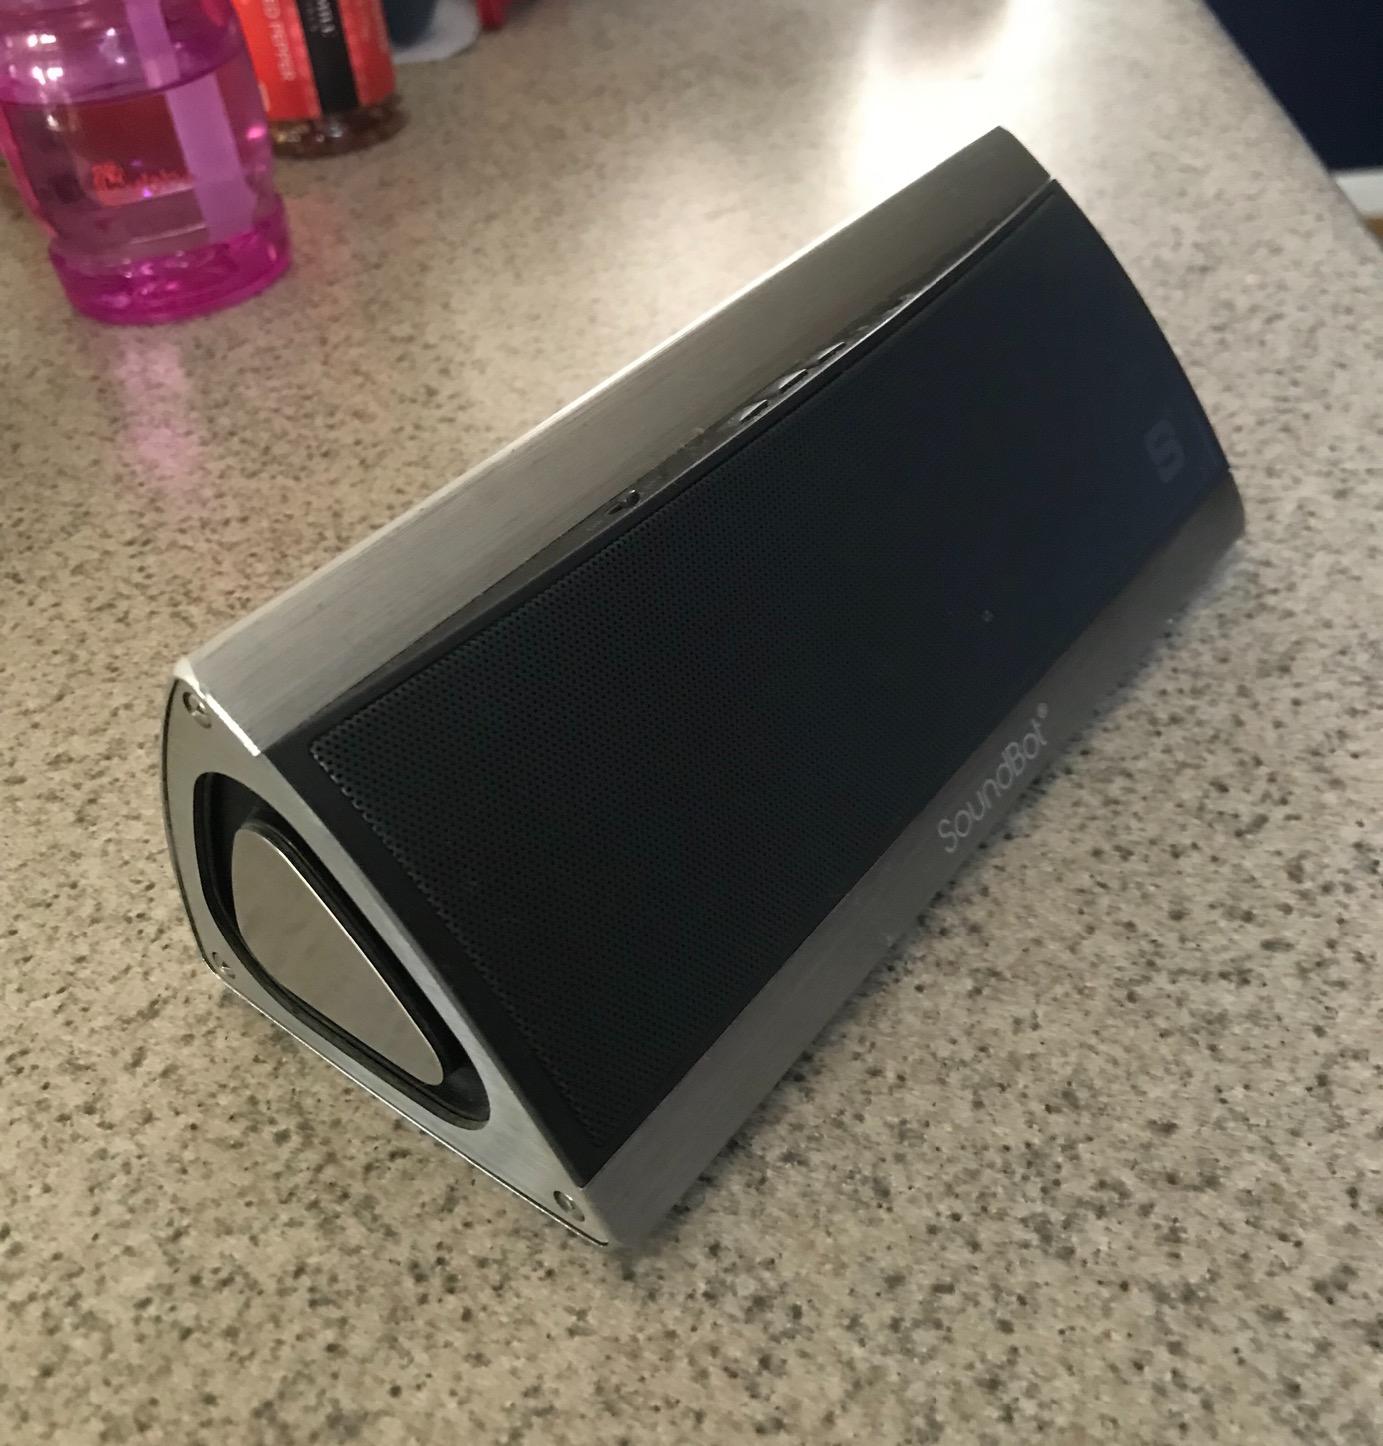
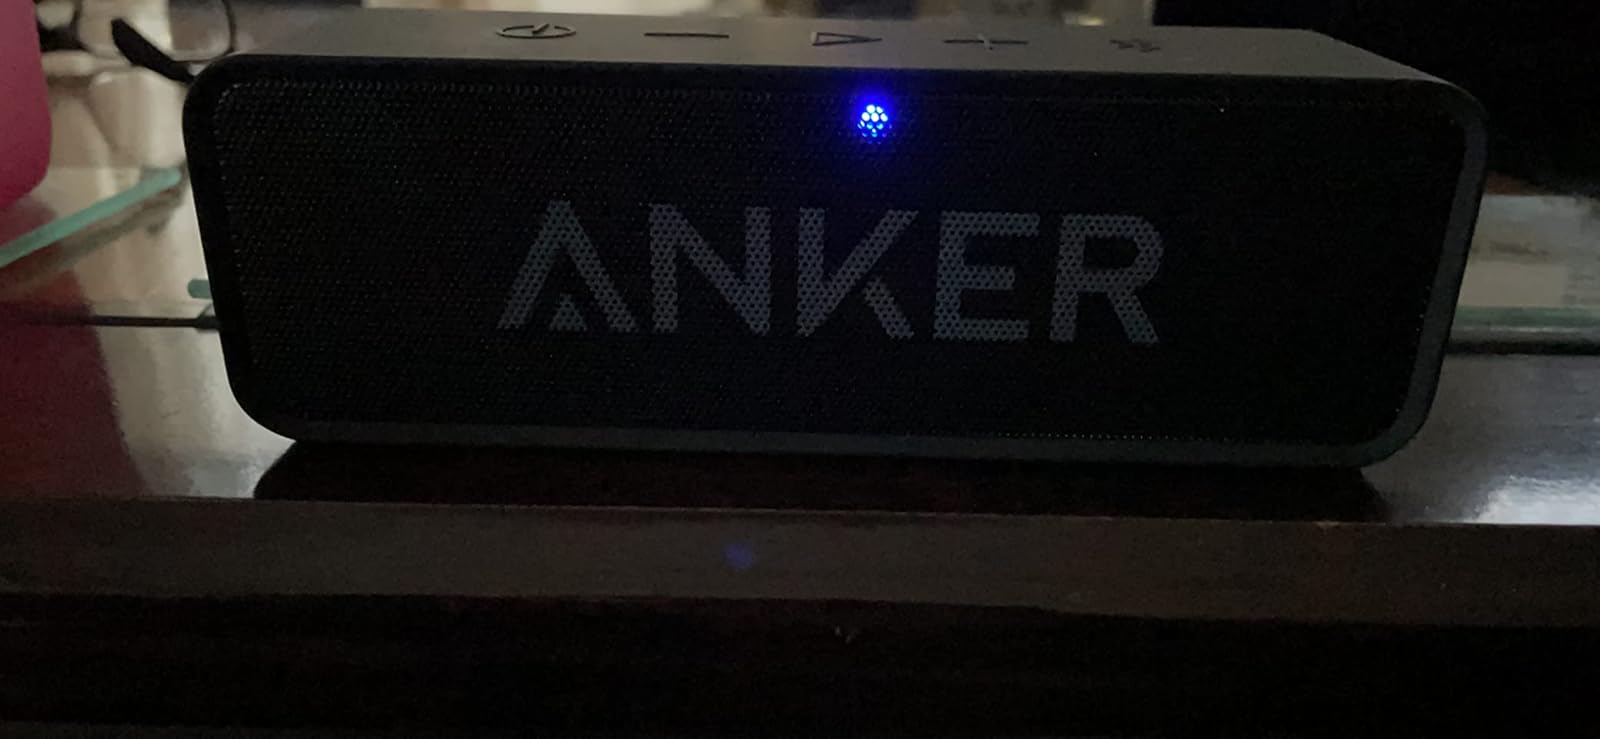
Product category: speaker
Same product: no